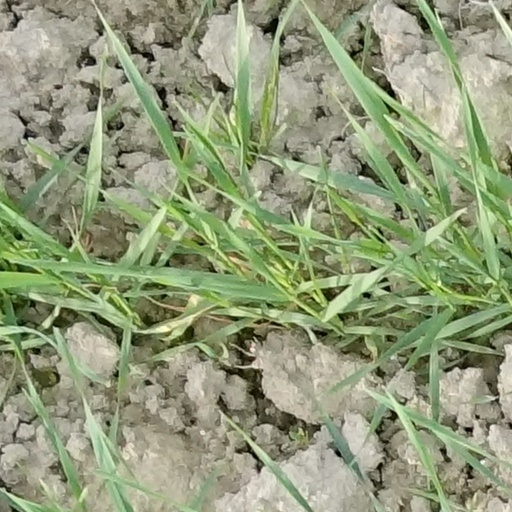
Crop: wheat